Mahwah station

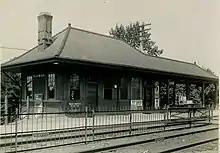
The 1904-built station depot in Mahwah

The station has two tracks, each with a low-level side platform. The station has ticket vending machines. Only one bus connection is available, the Short Line Bus 17. Parking is also provided at Mahwah with two lots. The first lot is located on North Railroad Avenue, owned by the township. These 34 spaces are paid for by permit only and no parking is allowed in the overnight hours. The second lot is located at Ramapo Avenue and South Railroad Avenue, with 75 spaces, one of which is handicap accessible. The lot is also permit only and closed at overnight hours.